Backlash (2003)

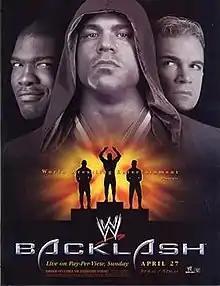
Promotional poster featuring Team Angle

The 2003 Backlash was the fifth Backlash professional wrestling pay-per-view (PPV) event produced by World Wrestling Entertainment (WWE). It was held for wrestlers from the promotion's Raw and SmackDown! brand divisions. The event took place on April 27, 2003, at the Worcester Centrum in Worcester, Massachusetts. It was the first Backlash event held under the WWE name after the promotion was renamed from World Wrestling Federation (WWF) to WWE in May 2002. The concept of the pay-per-view was based around the backlash from WrestleMania XIX.